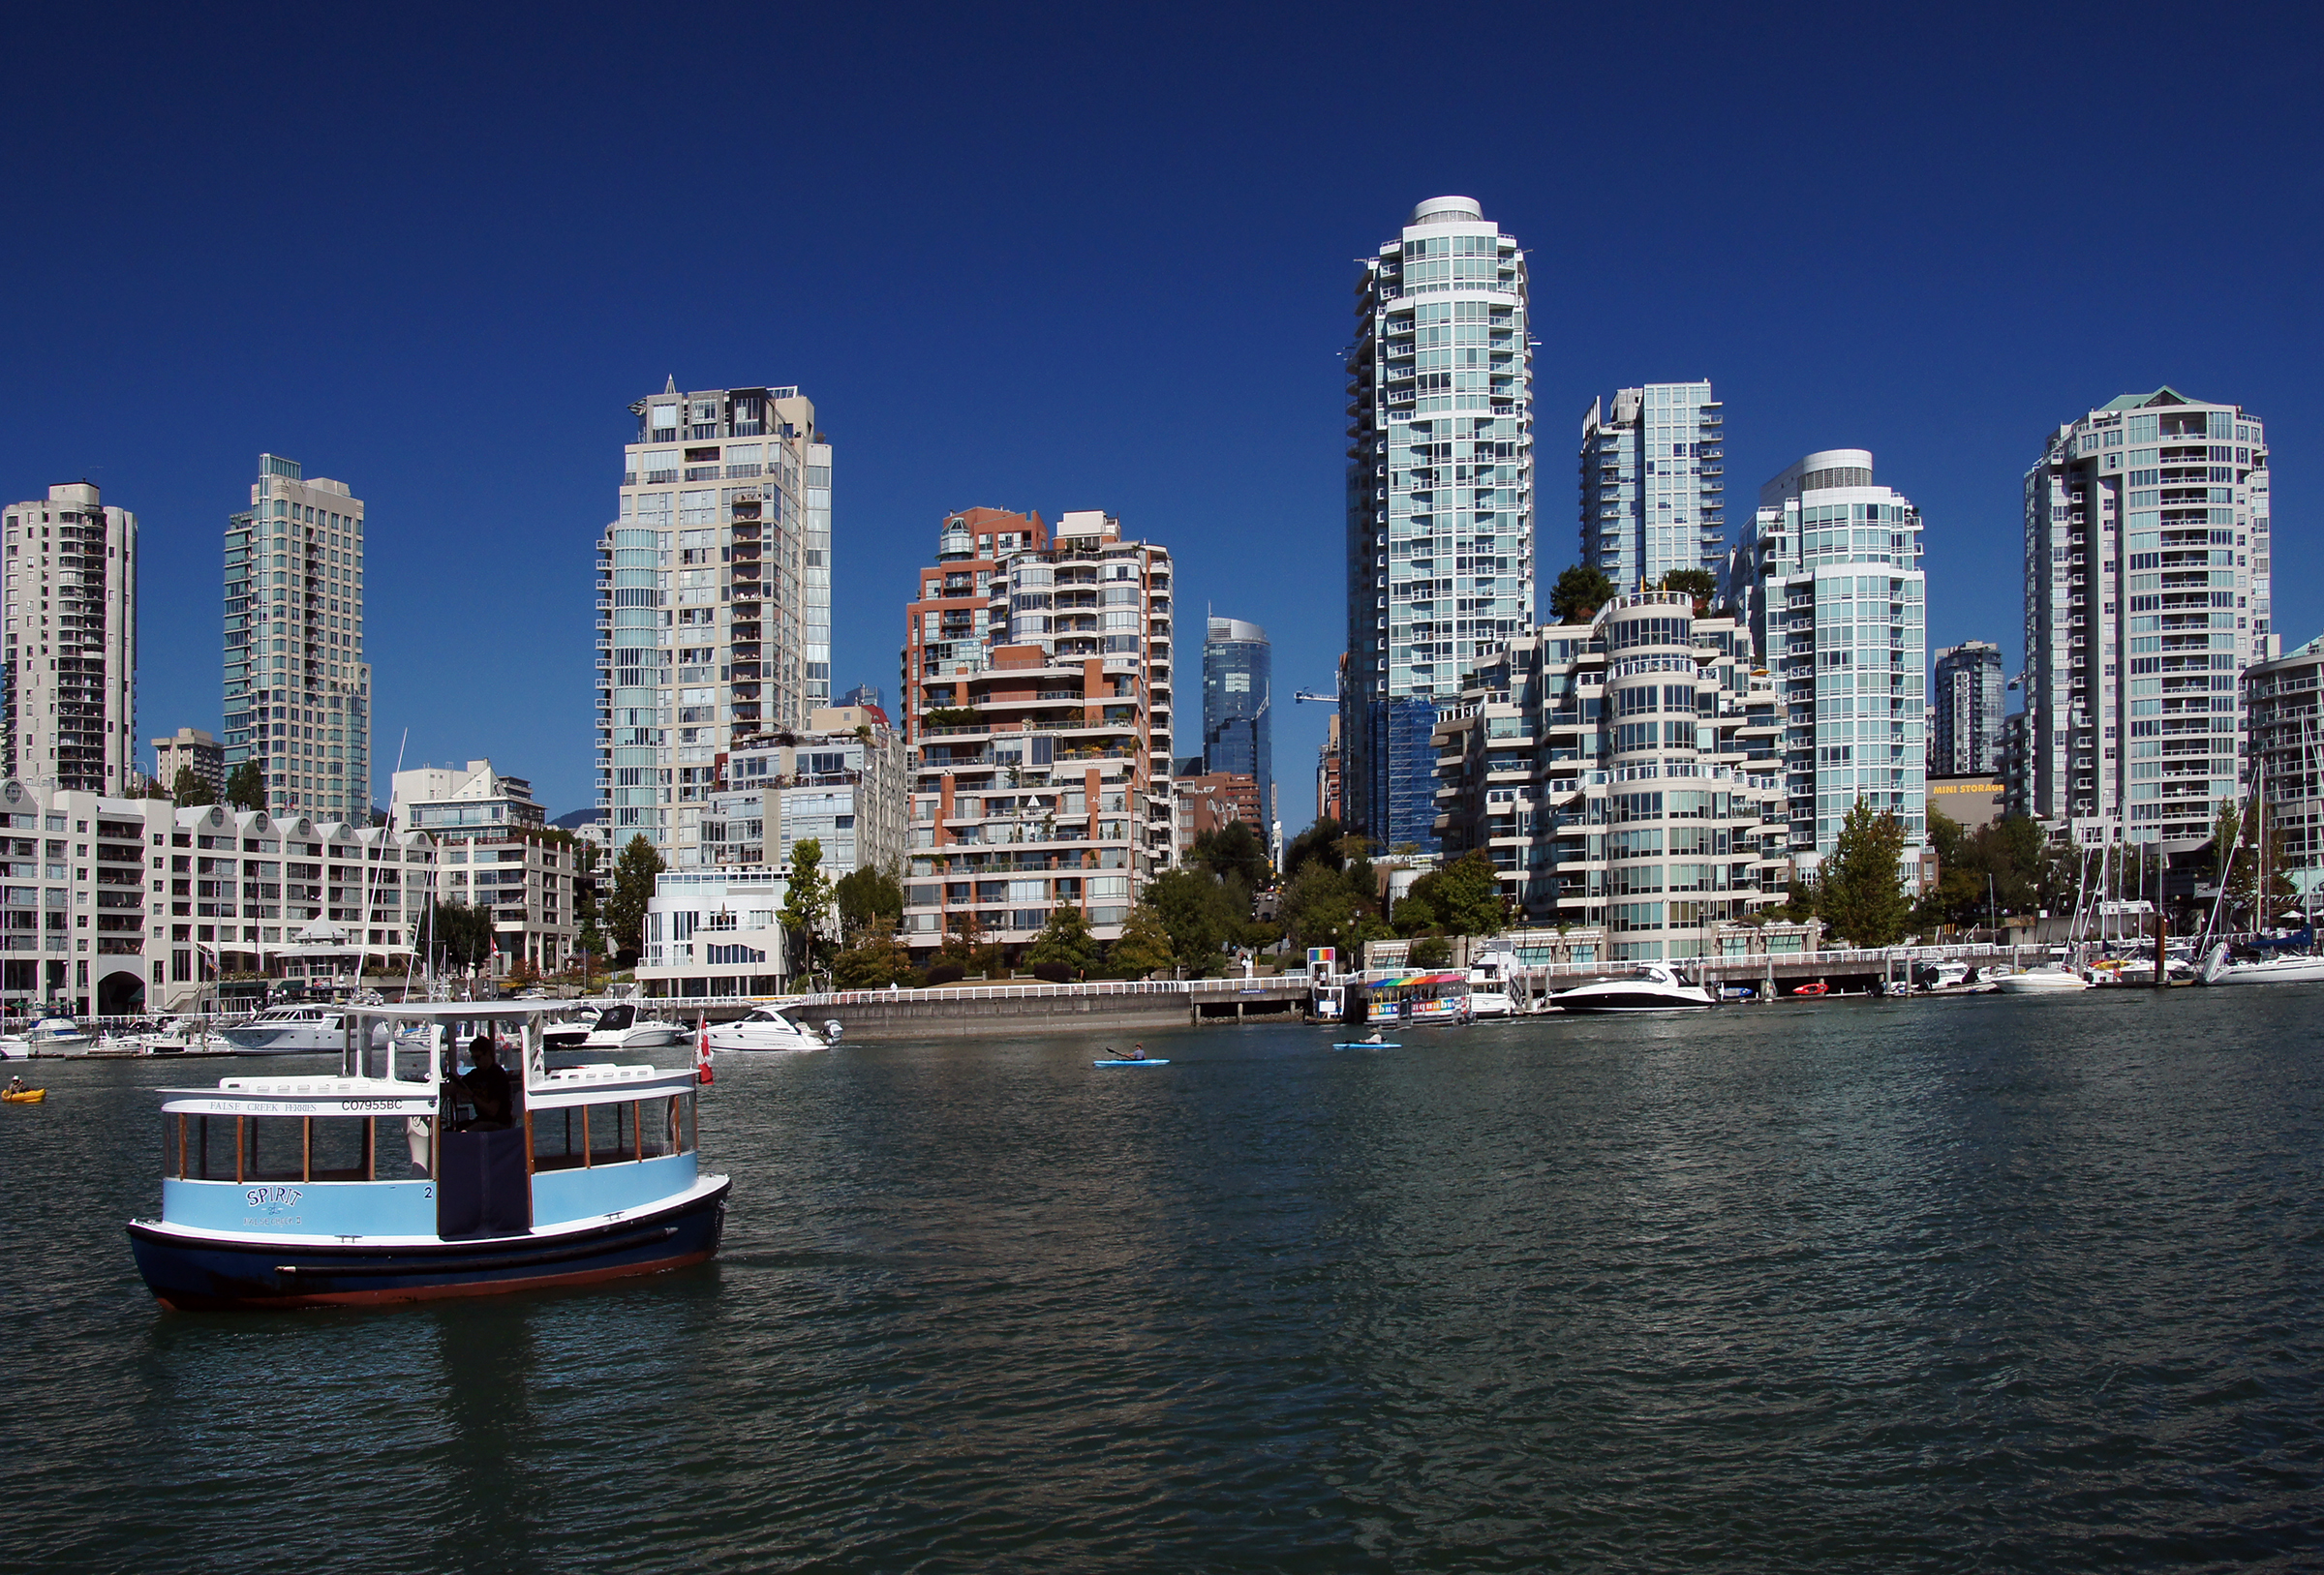
sea, coast, horizon, dock, skyline, city, skyscraper, cityscape, downtown, reflection, vehicle, bay, landmark, harbor, marina, tower block, publicdomain, blueboat, sonydslra580, tamron18270mmpzd, vancover, sightseeingvancover, thingstodoinvancover, falsecreekferry, metropolis, urban area, geographical feature, human settlement, metropolitan area